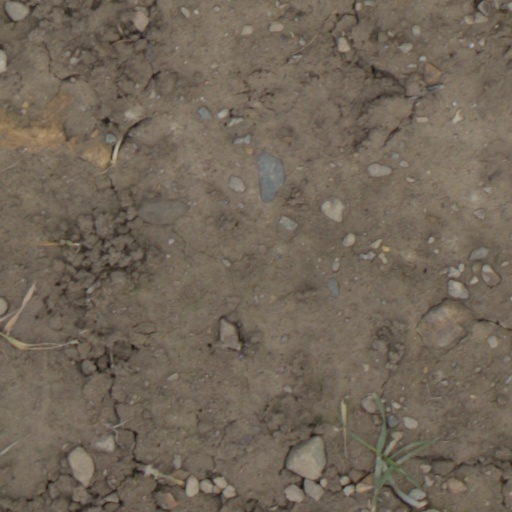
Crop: wheat